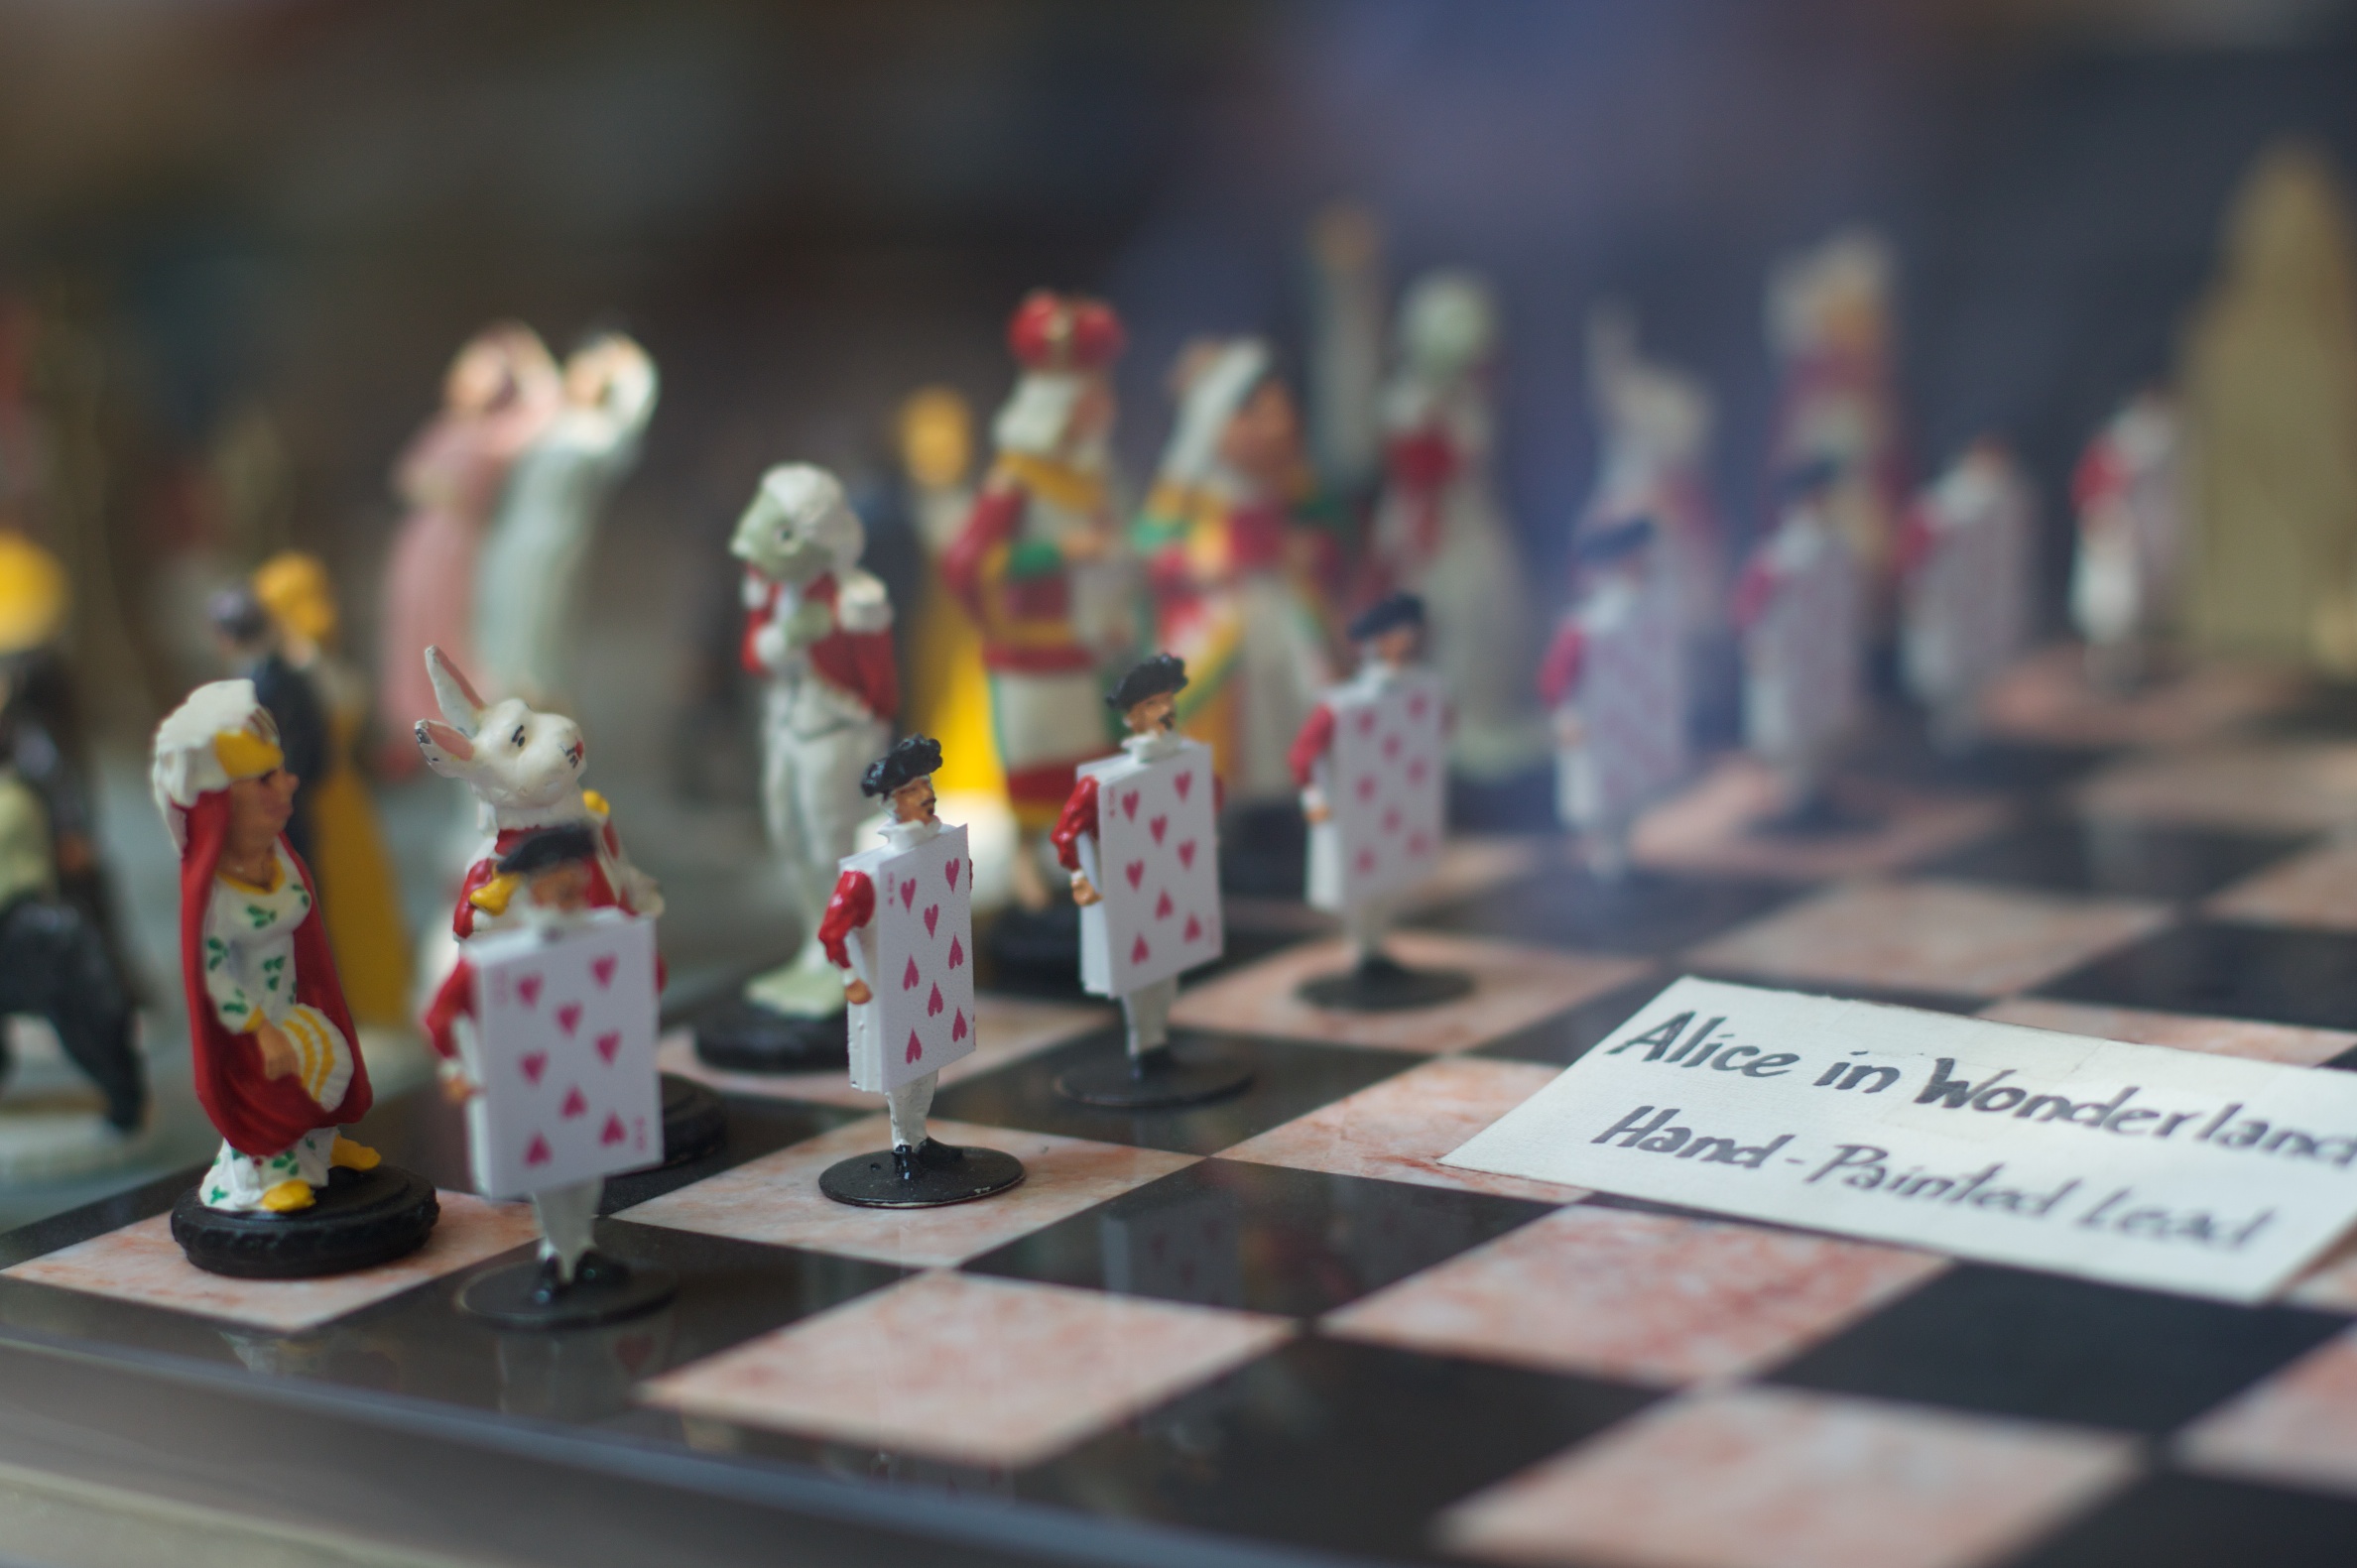
board game, chess, games, indoor games and sports, tabletop game